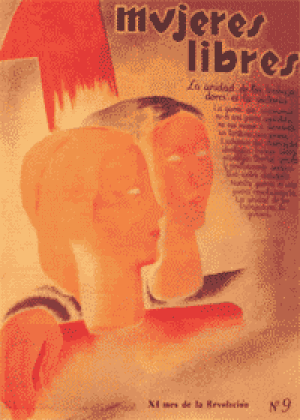
Le numéro 9 de la revue des Mujeres Libres («
En 1840, dans l'histoire de l'anarchisme, Pierre-Joseph Proudhon est le premier théoricien qui revendique explicitement la qualité d' « anarchiste ». En 1841, parait en France, le premier journal communiste libertaire, L'Humanitaire. En 1850, Anselme Bellegarrigue publie L'Anarchie, journal de l'ordre. En 1857, Joseph Déjacque crée le néologisme libertaire pour affirmer le caractère égalitaire et social de l'anarchisme naissant.
L'anarcha-féminisme ou féminisme libertaire, qui combine féminisme et anarchisme de gauche, considère la domination des hommes sur les femmes comme l'une des premières manifestations de la hiérarchie dans nos sociétés. Le combat contre le patriarcat est donc pour les anarcha-féministes partie intégrante de la lutte des classes et de la lutte contre l'État, comme l'a formulé Susan Brown : Puisque l'anarchisme est une philosophie politique opposée à toute relation de pouvoir, il est intrinsèquement féministe.
Une révolution sociale désigne une rupture du système réalisée directement par la société. C'est une transformation radicale globale de l'ensemble des relations sociales quotidiennes et des interactions d'un groupe humain au sein d'un espace donné.
Mujeres Libres est une organisation féministe libertaire espagnole.
Mercedes Comaposada Guillén est une pédagogue, avocate et militante féministe libertaire espagnole.
Dès ses origines, l'anarchisme a joué un rôle important dans la promotion de l'amour libre.
Mary Low, née Mary Stanley Low à Londres le 14 mai 1912 et morte le 9 janvier 2007 à Miami, est une poétesse et écrivaine anglo-australienne et militante révolutionnaire.
Maria Suceso Portales Casamar, née le 4 mars 1904 à Badajoz et morte le 23 janvier 1999 à Séville, est une militante anarcho-syndicaliste et féministe libertaire espagnole, active dans l'organisation féminine libertaire Mujeres Libres.